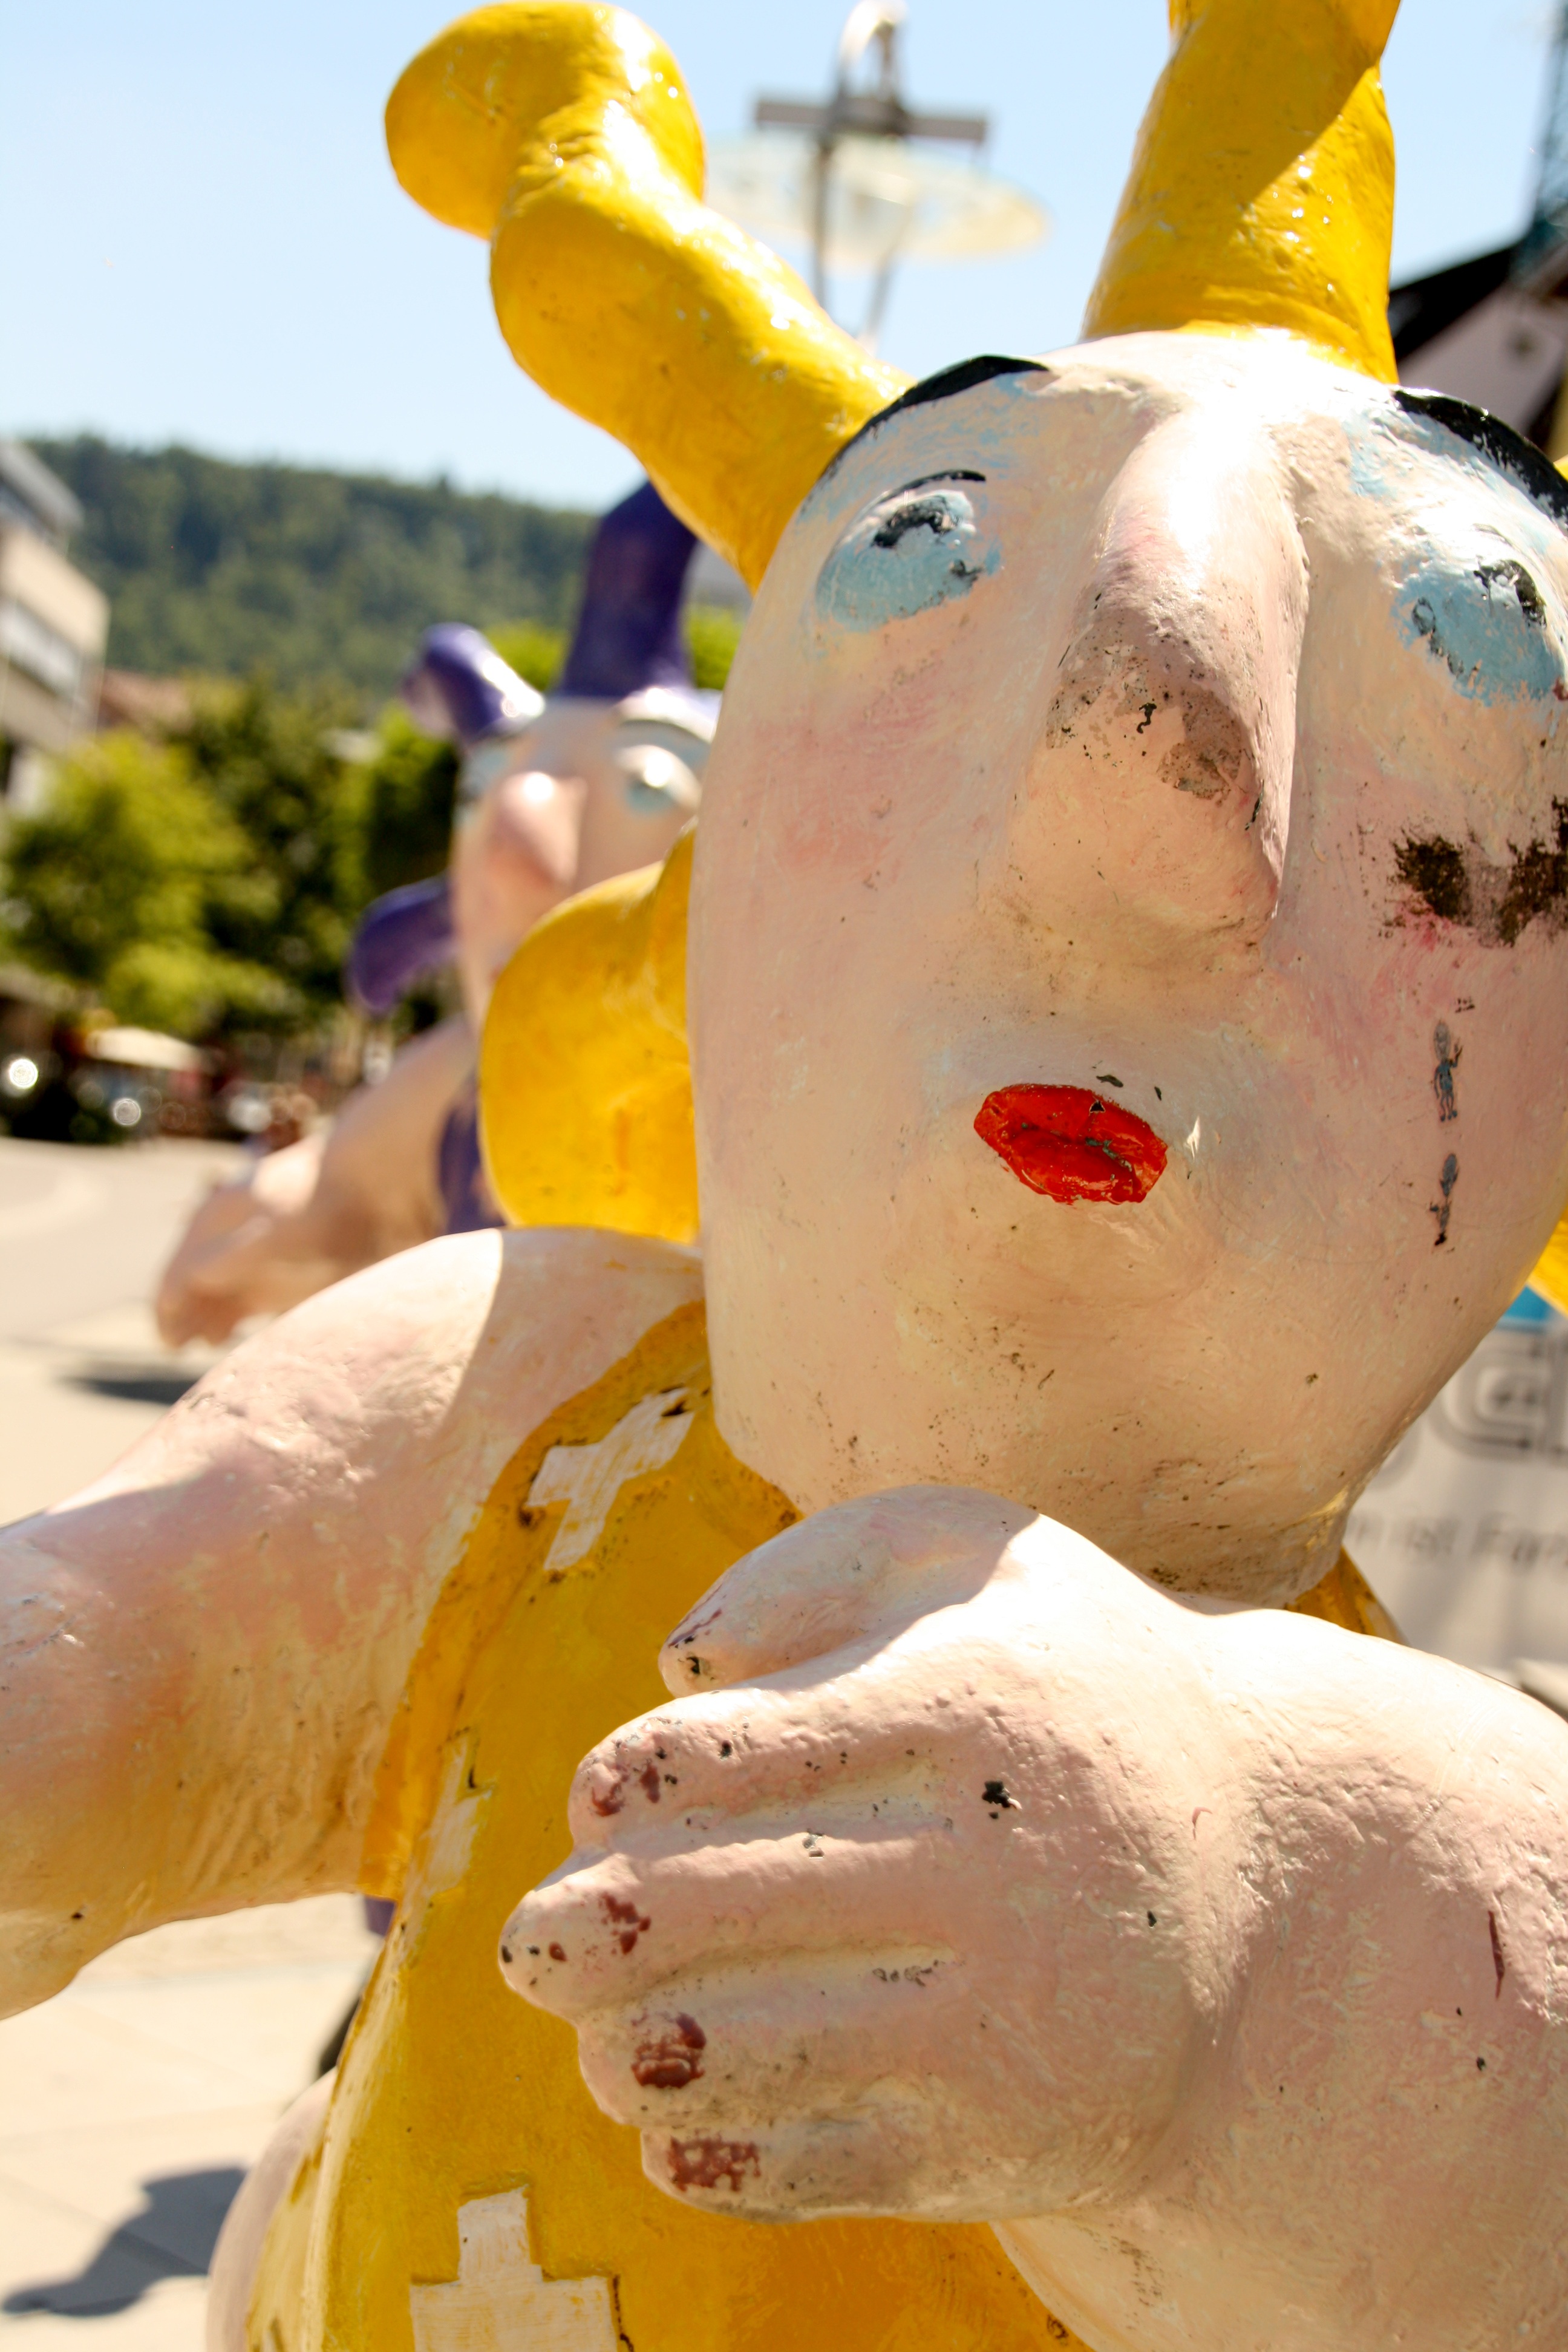
hand, monument, statue, color, yellow, face, sculpture, art, fun, temple, head, tradition, xingles